Gay Street (Knoxville)

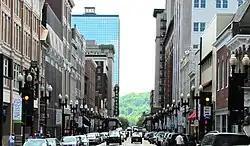
Gay Street, looking south from Wall Avenue

Gay Street is a street in Knoxville, Tennessee, United States, that traverses the heart of the city's downtown area. Since its development in the 1790s, Gay Street has served as the city's principal financial and commercial thoroughfare, and has played a primary role in the city's historical and cultural development. The street contains Knoxville's largest office buildings and oldest commercial structures. Several buildings on Gay Street have been listed on the National Register of Historic Places.